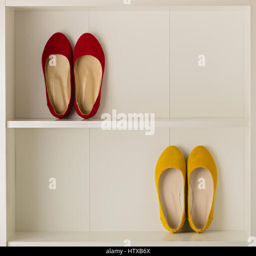
women 's shoes in the white wardrobe .